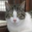
Label: cat